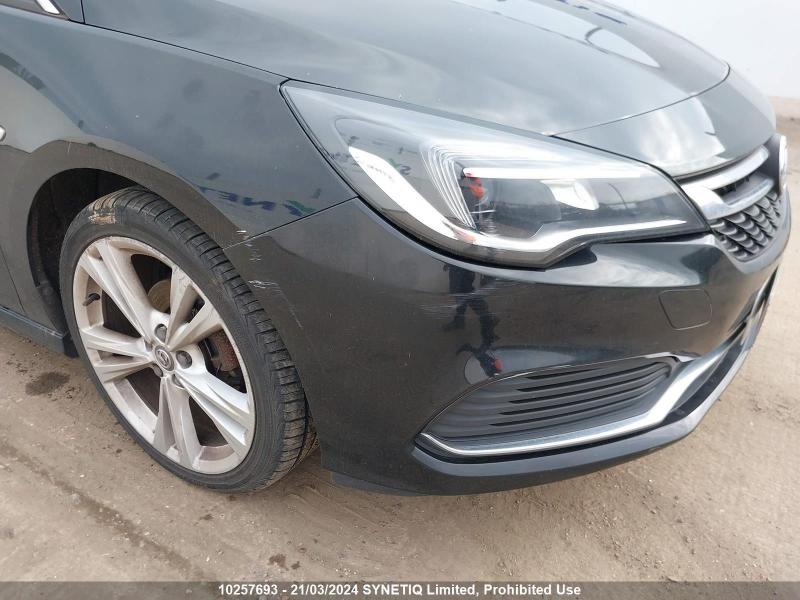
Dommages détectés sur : capot, aile avant droite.
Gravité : mineur